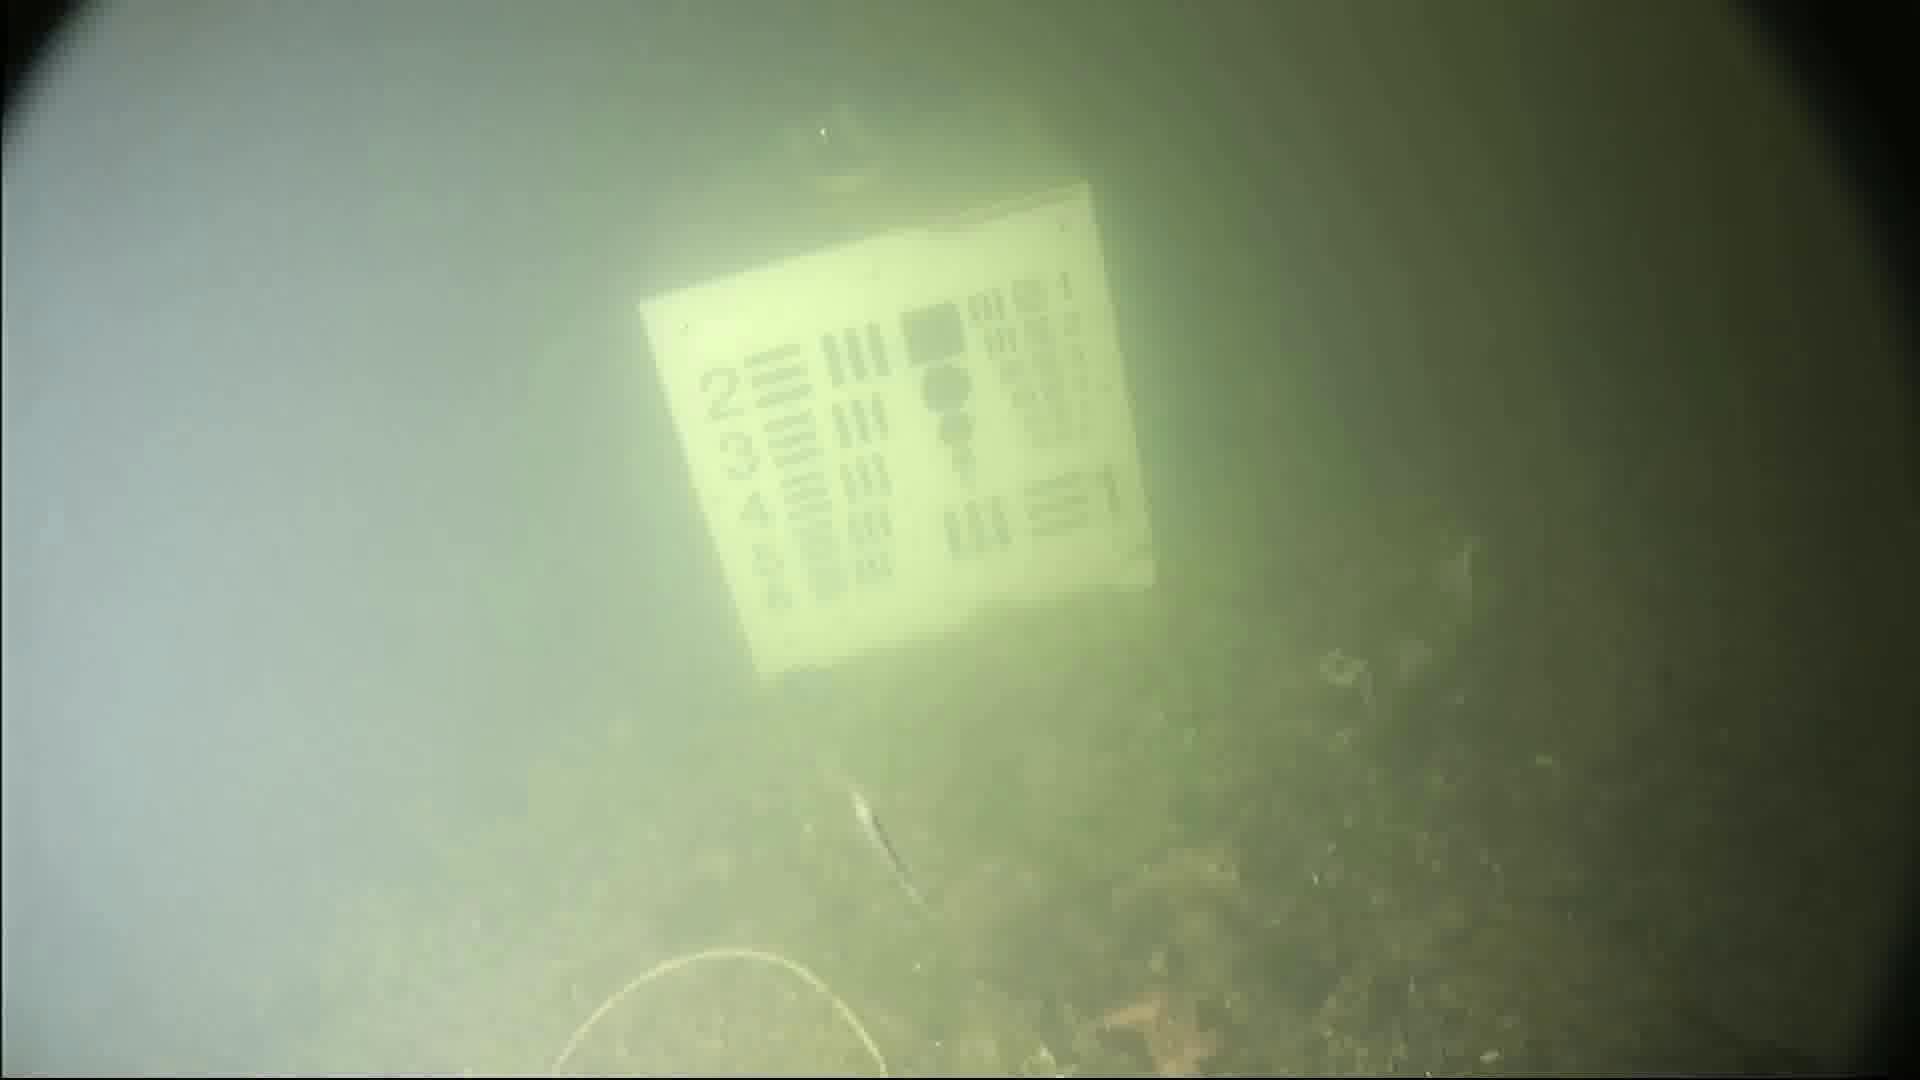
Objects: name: small_fish
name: starfish